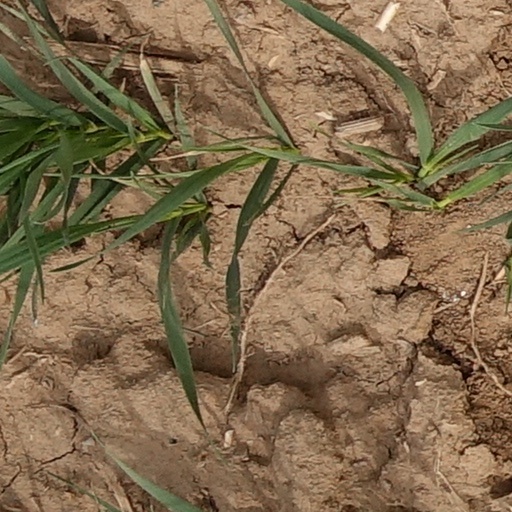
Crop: wheat